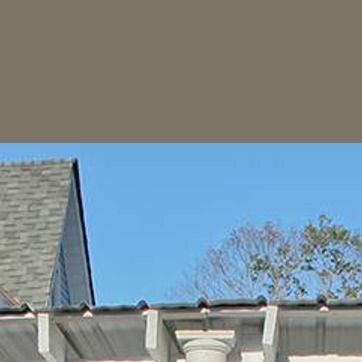
Material: sky